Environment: real
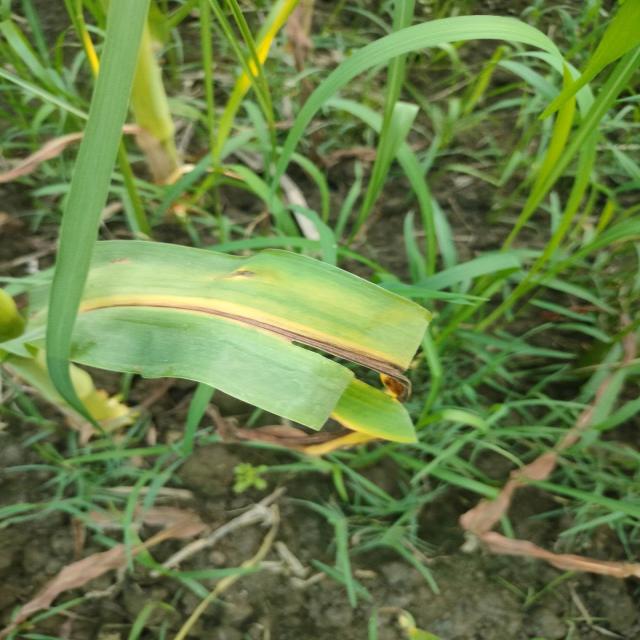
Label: nitrogen_deficiency